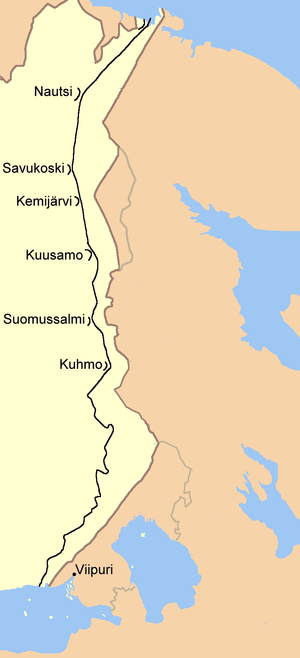
La Ligne Salpa ou encore sous son nom officiel Suomen Salpa était une ligne de fortifications se déployant le long de la frontière est de la Finlande. Elle fut construite durant la Grande Trêve, soit entre la guerre d'Hiver et la guerre de Continuation. La Salpalinja s'étendait sur 1 200 km depuis le golfe de Finlande jusqu'à Petsamo en Finlande septentrionale. La ligne ne servit jamais puisque l'offensive soviétique de 1944 fut stoppée sur la ligne VKT dans l'isthme de Carélie. Les fortifications de la Salpalinja étaient de conception beaucoup plus puissante que la ligne Mannerheim.